Canadian Forces Naval Reserve

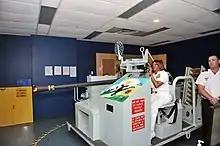
US Master Chief Dee Allen, command master chief of Carrier Strike Group 2, operates a 40 mm Bofors gun at NFS(Q) small arms trainer in 2012.

As of 2019, naval reserve divisions (NRDs) across Canada primarily operate various types of inboard and outboard rigid-hull inflatable boats in addition to Defender-class boats operated by the NST. Most particularly, NAVRES is tasked with providing the personnel for the s and Naval Security Team (NST).